Carol Vorderman

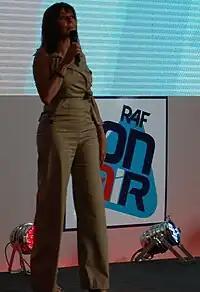
Vorderman presenting an RAF Association show in July 2011

In 2023, Vorderman was critical of the Conservative administration, labelling it a "despicable government", and described herself as being politically independent. In 2022, Vorderman was praised by "The Herald" as the "real leader of the opposition" after criticising members of the government for exploiting their positions for personal gain.